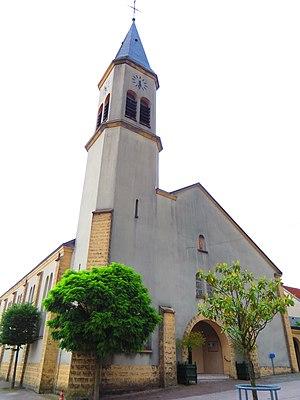
Woustviller Église Saint-Jean-Baptiste
Woustviller est une commune française située dans le département de la Moselle et le bassin de vie de la Moselle-Est, en région Grand Est.